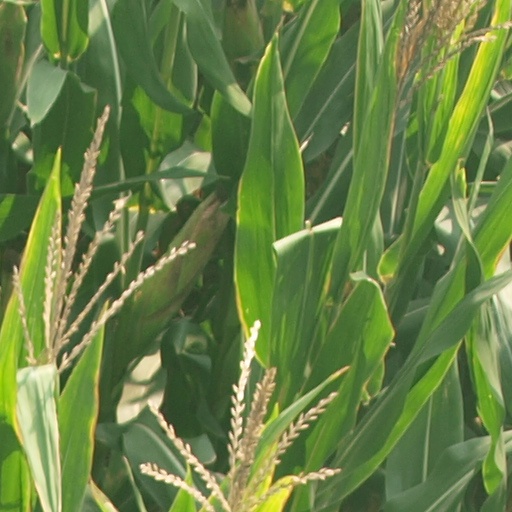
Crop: maize; corn